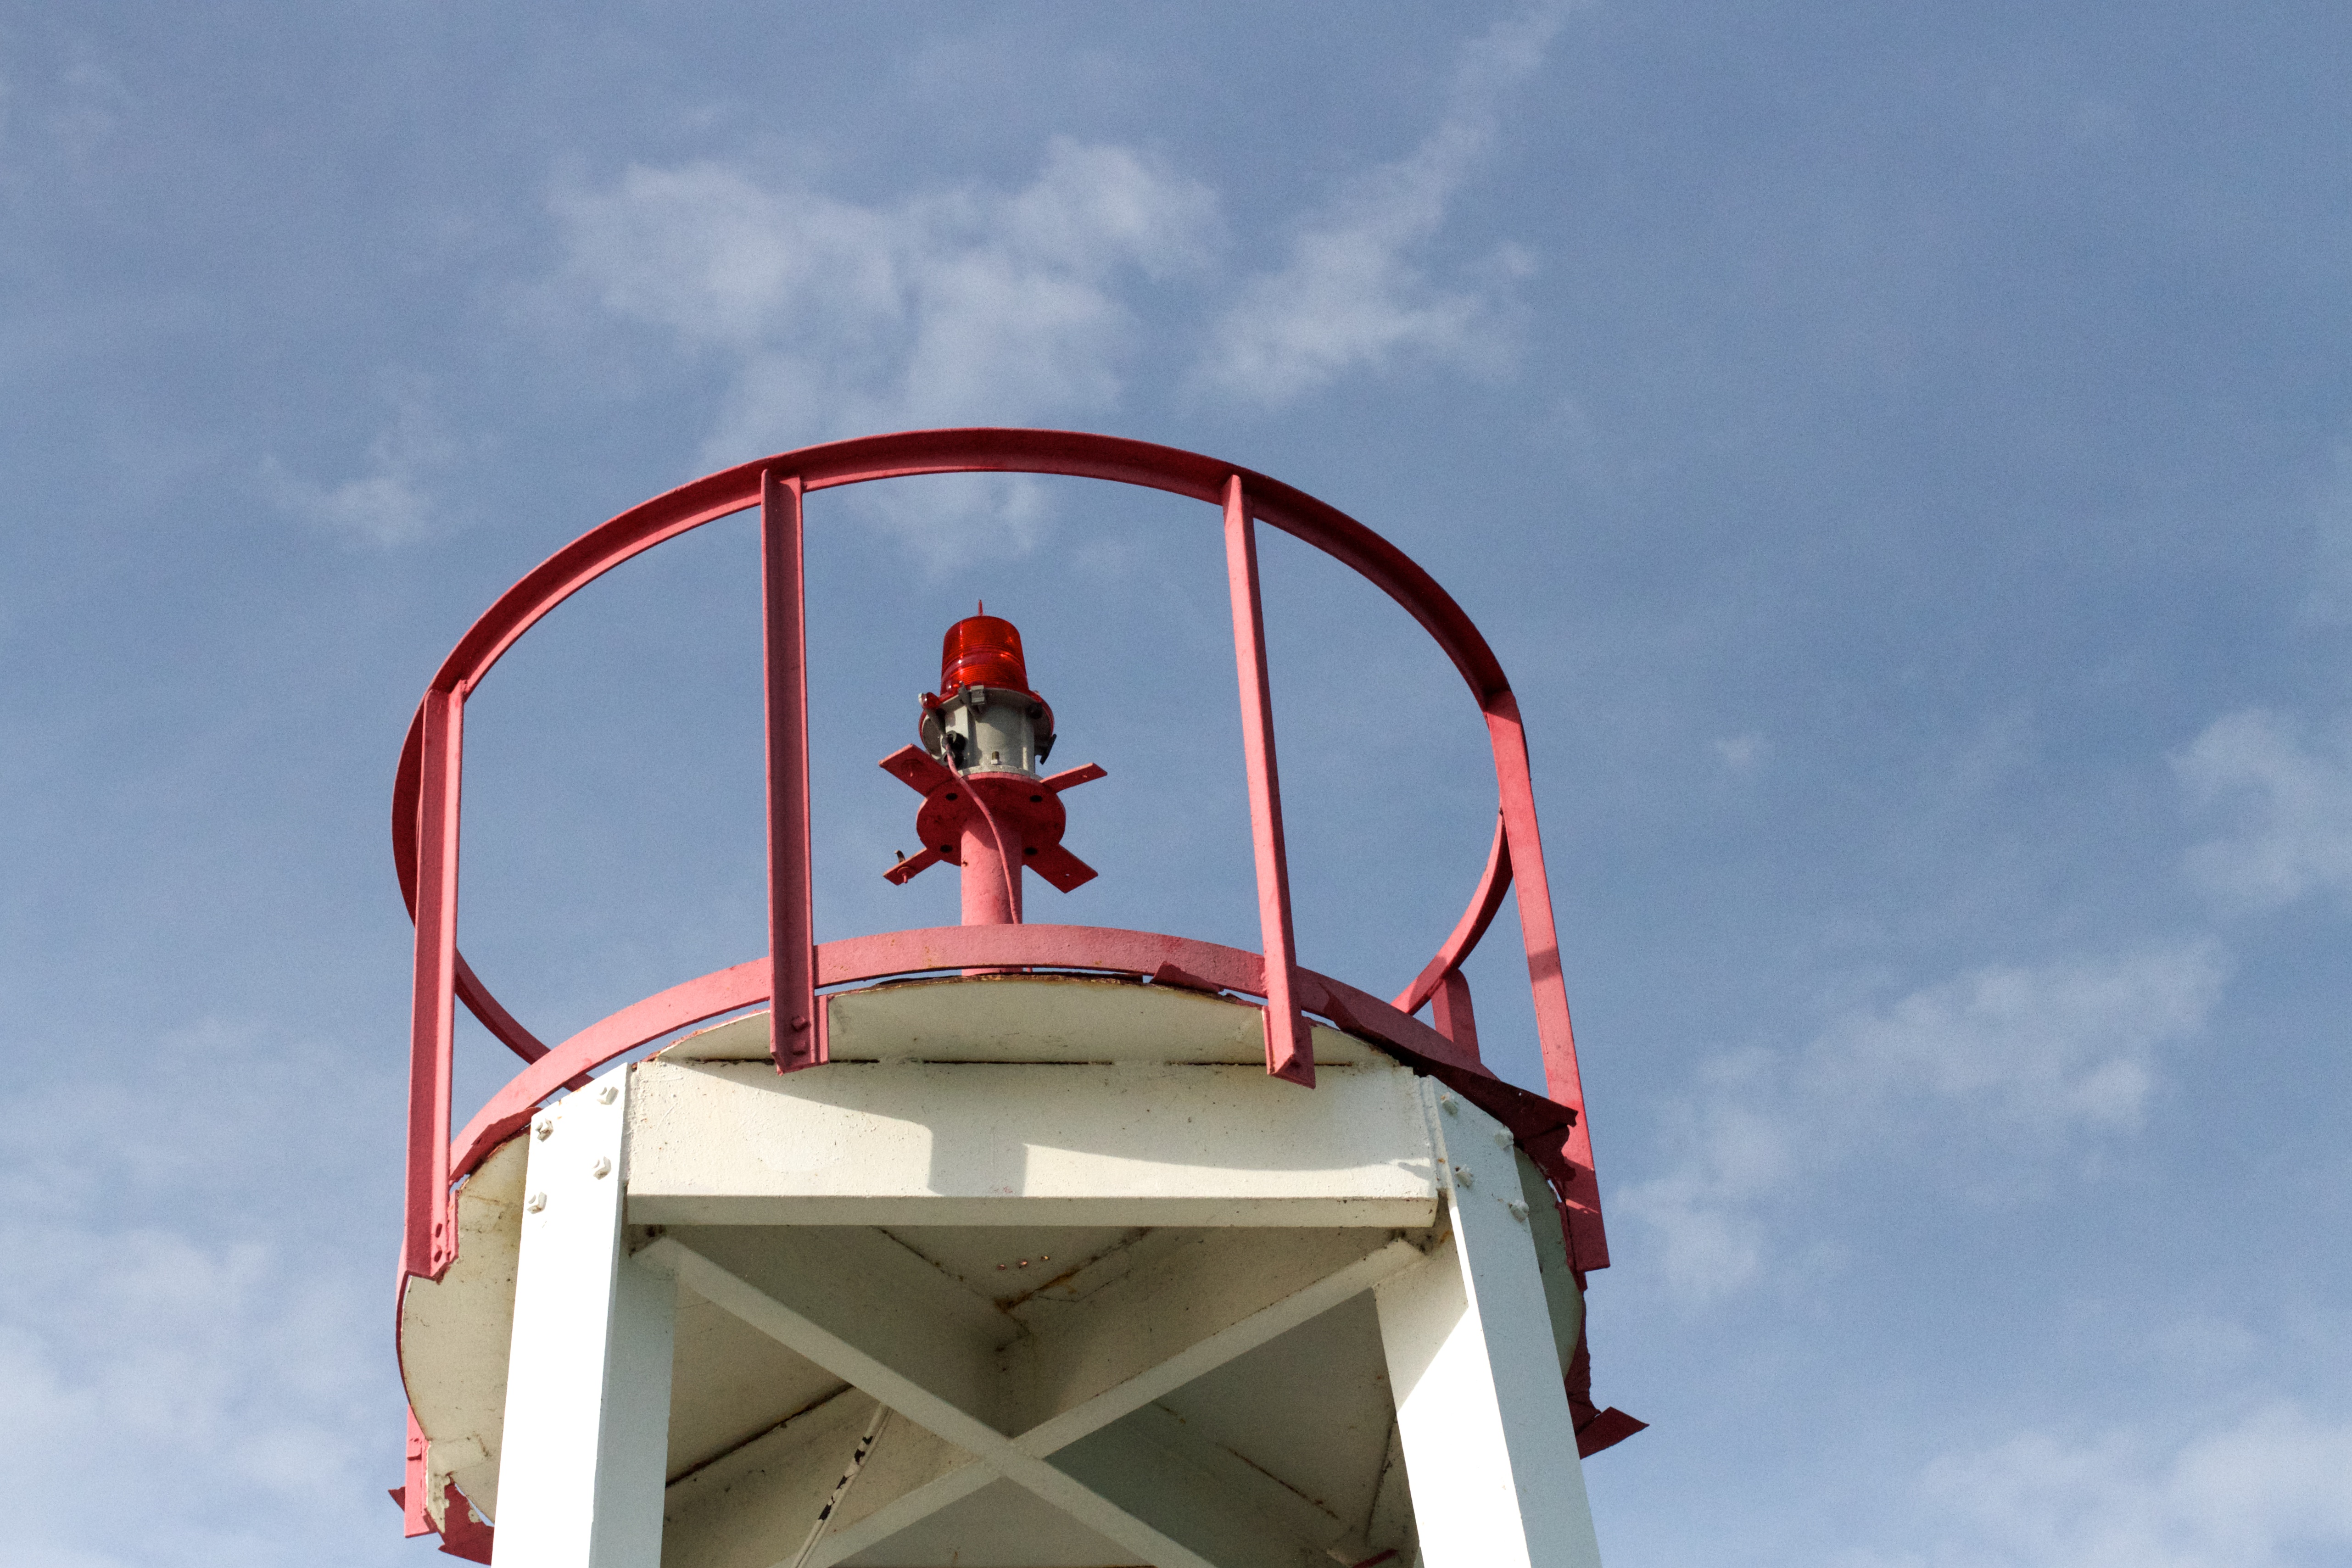
amusement park, tower, park, roller coaster, amusement ride, outdoor recreation